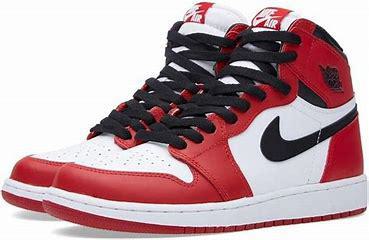
Brand: Jordan
Model: 100